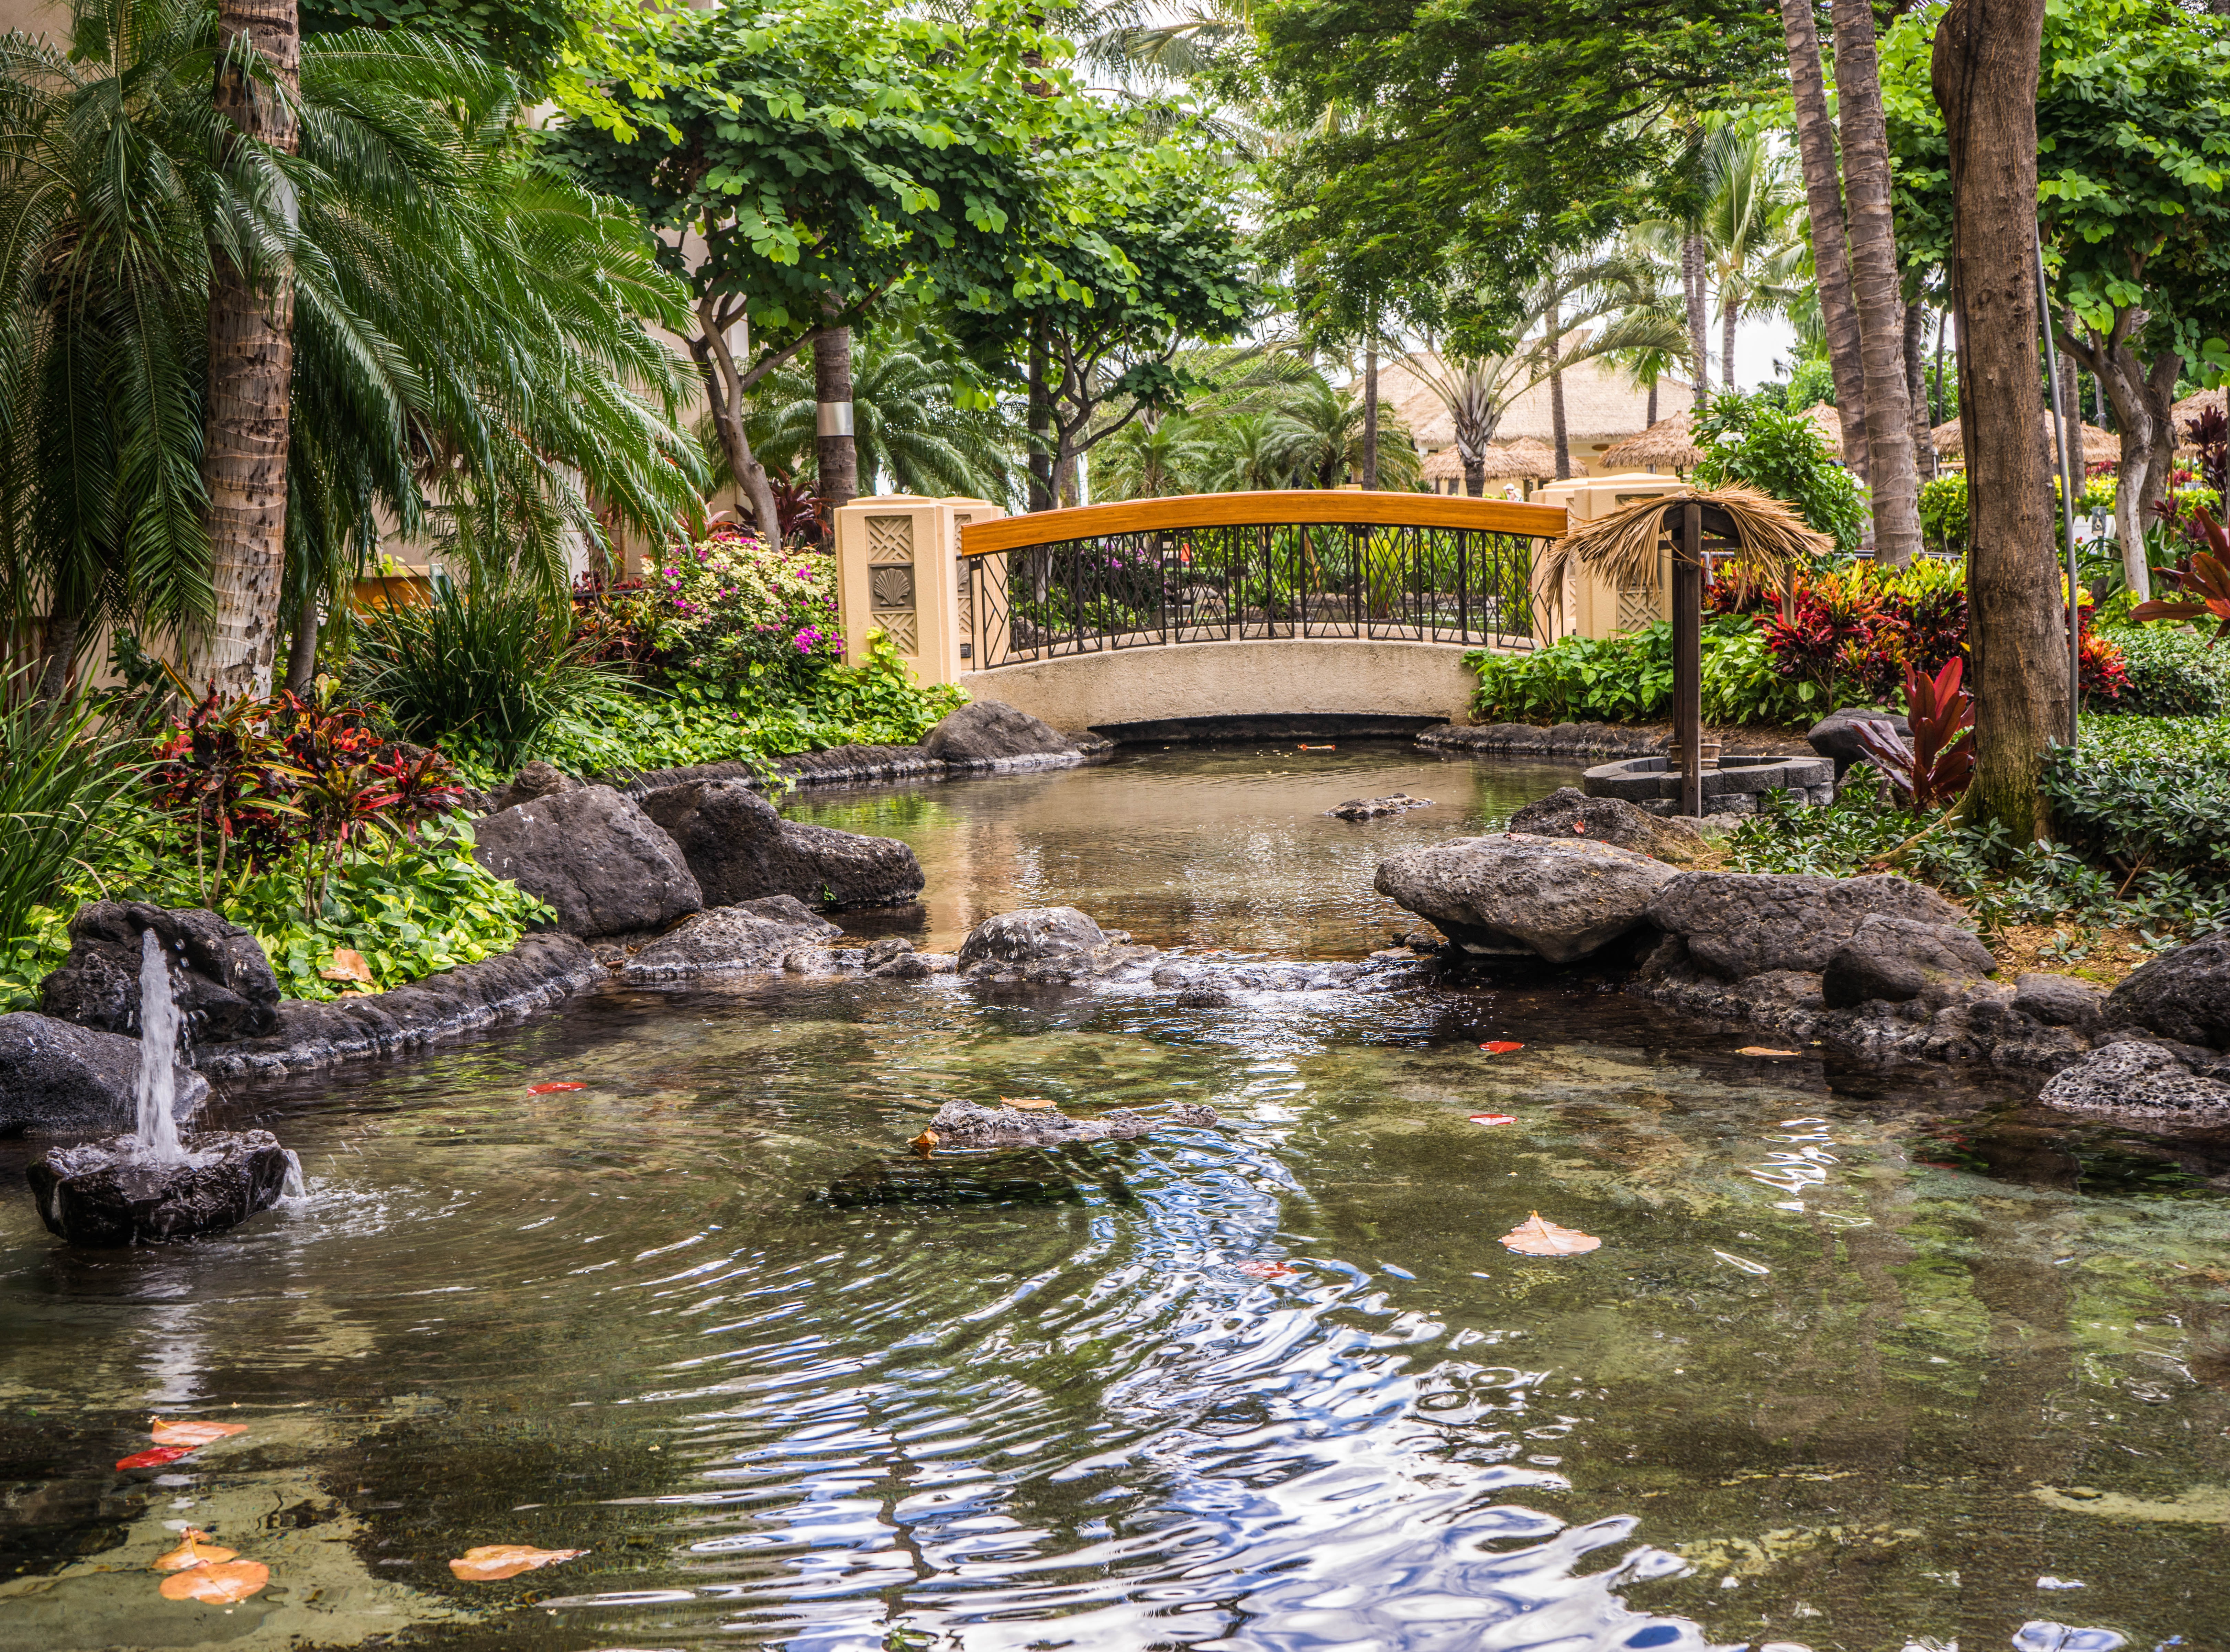
landscape, water, outdoor, bridge, summer, vacation, travel, pond, stream, green, jungle, scenic, tropical, natural, holiday, backyard, botany, garden, tourism, koi pond, resort, botanical garden, water feature, watercourse, fish pond, pond resort, outdoors nature